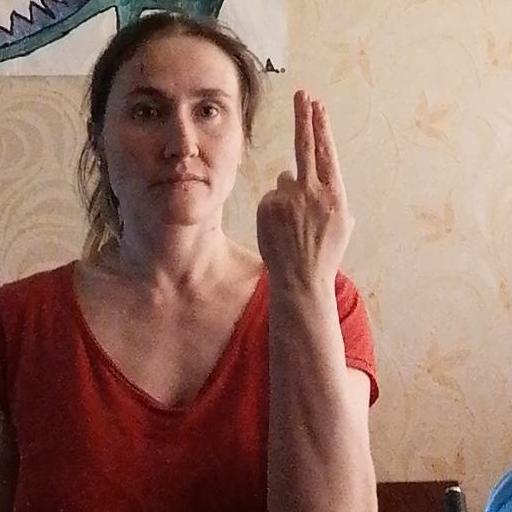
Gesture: two_up_inverted